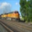
Label: train